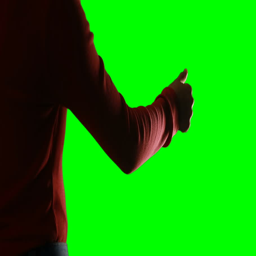
hand of woman pretending to use an invisible screen against chroma key background